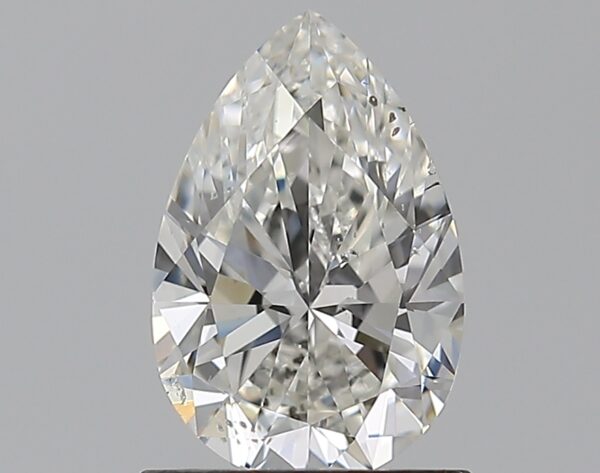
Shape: pear
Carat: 1.01
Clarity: SI1
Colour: H
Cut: EX
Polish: EX
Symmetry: VG
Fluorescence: F
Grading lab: GIA
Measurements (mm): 8.51 x 5.59 x 3.48